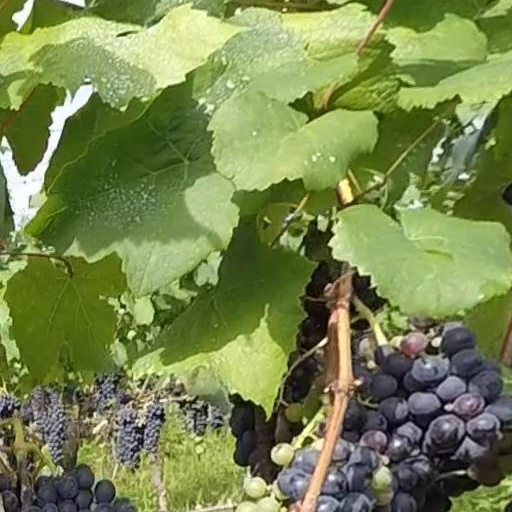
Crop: grape